Willie wagtail

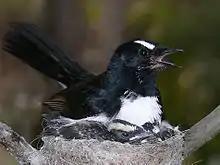
Closeup showing white eyebrows flared

An adult willie wagtail is between in length and weighs 17–24 g (0.6–0.85 oz), with a tail 10–11 cm (approx 4 in) long. The short, slender bill measures 1.64–1.93 cm (around 0.75 in), and is tipped with a small hook. This species has longer legs than other fantails, which may be an adaptation to foraging on the ground. The male and female have similar plumage; the head, throat, upper breast, wings, upperparts, and tail are all black, with a white eyebrow, "whiskers" and underparts. The bill and legs are black and the iris dark brown. Immature birds in their first year after moulting from juvenile plumage may have pale tips in their wings, while juvenile birds themselves have duller plumage, their upperparts brown-tinged with some pale brown scallops on the head and breast.